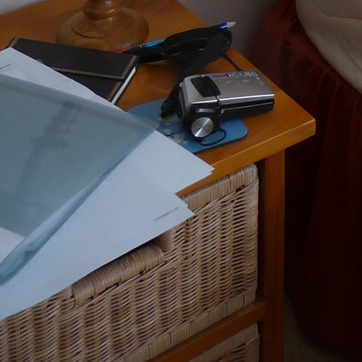
Material: paper